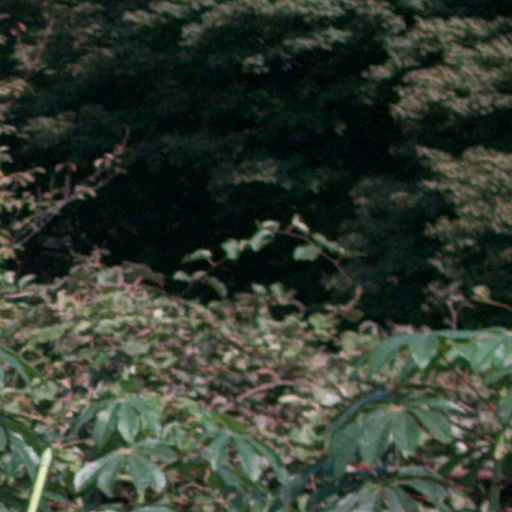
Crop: cassava